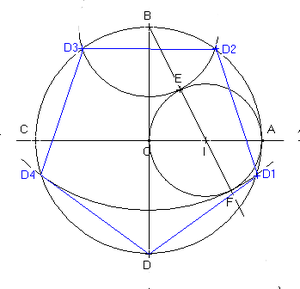
Construction d'un pentagone à la règle et au compas. Image personnelle. Licence GFDL. fr:Utilisateur:HB
En géométrie, le théorème de Gauss-Wantzel énonce une condition nécessaire et suffisante pour qu'un polygone régulier soit constructible à la règle et au compas.
La construction d'un pentagone régulier à la règle et au compas est une des premières constructions non triviale réalisable grâce aux axiomes d'Euclide.
En mathématiques et plus précisément en algèbre, dans le cadre de la théorie des anneaux, un anneau euclidien est un type particulier d'anneau commutatif intègre.
Euclide a fondé sa géométrie sur un système d'axiomes qui assure en particulier qu'il est toujours possible de tracer une droite passant par deux points donnés et qu'il est toujours possible de tracer un cercle de centre donné et passant par un point donné. La géométrie euclidienne est donc la géométrie des droites et des cercles, donc de la règle et du compas. L'intuition d'Euclide était que tout nombre pouvait être construit, ou « obtenu », à l'aide de ces deux instruments.
L’algèbre linéaire est la branche des mathématiques qui s'intéresse aux espaces vectoriels et aux transformations linéaires, formalisation générale des théories des systèmes d'équations linéaires.